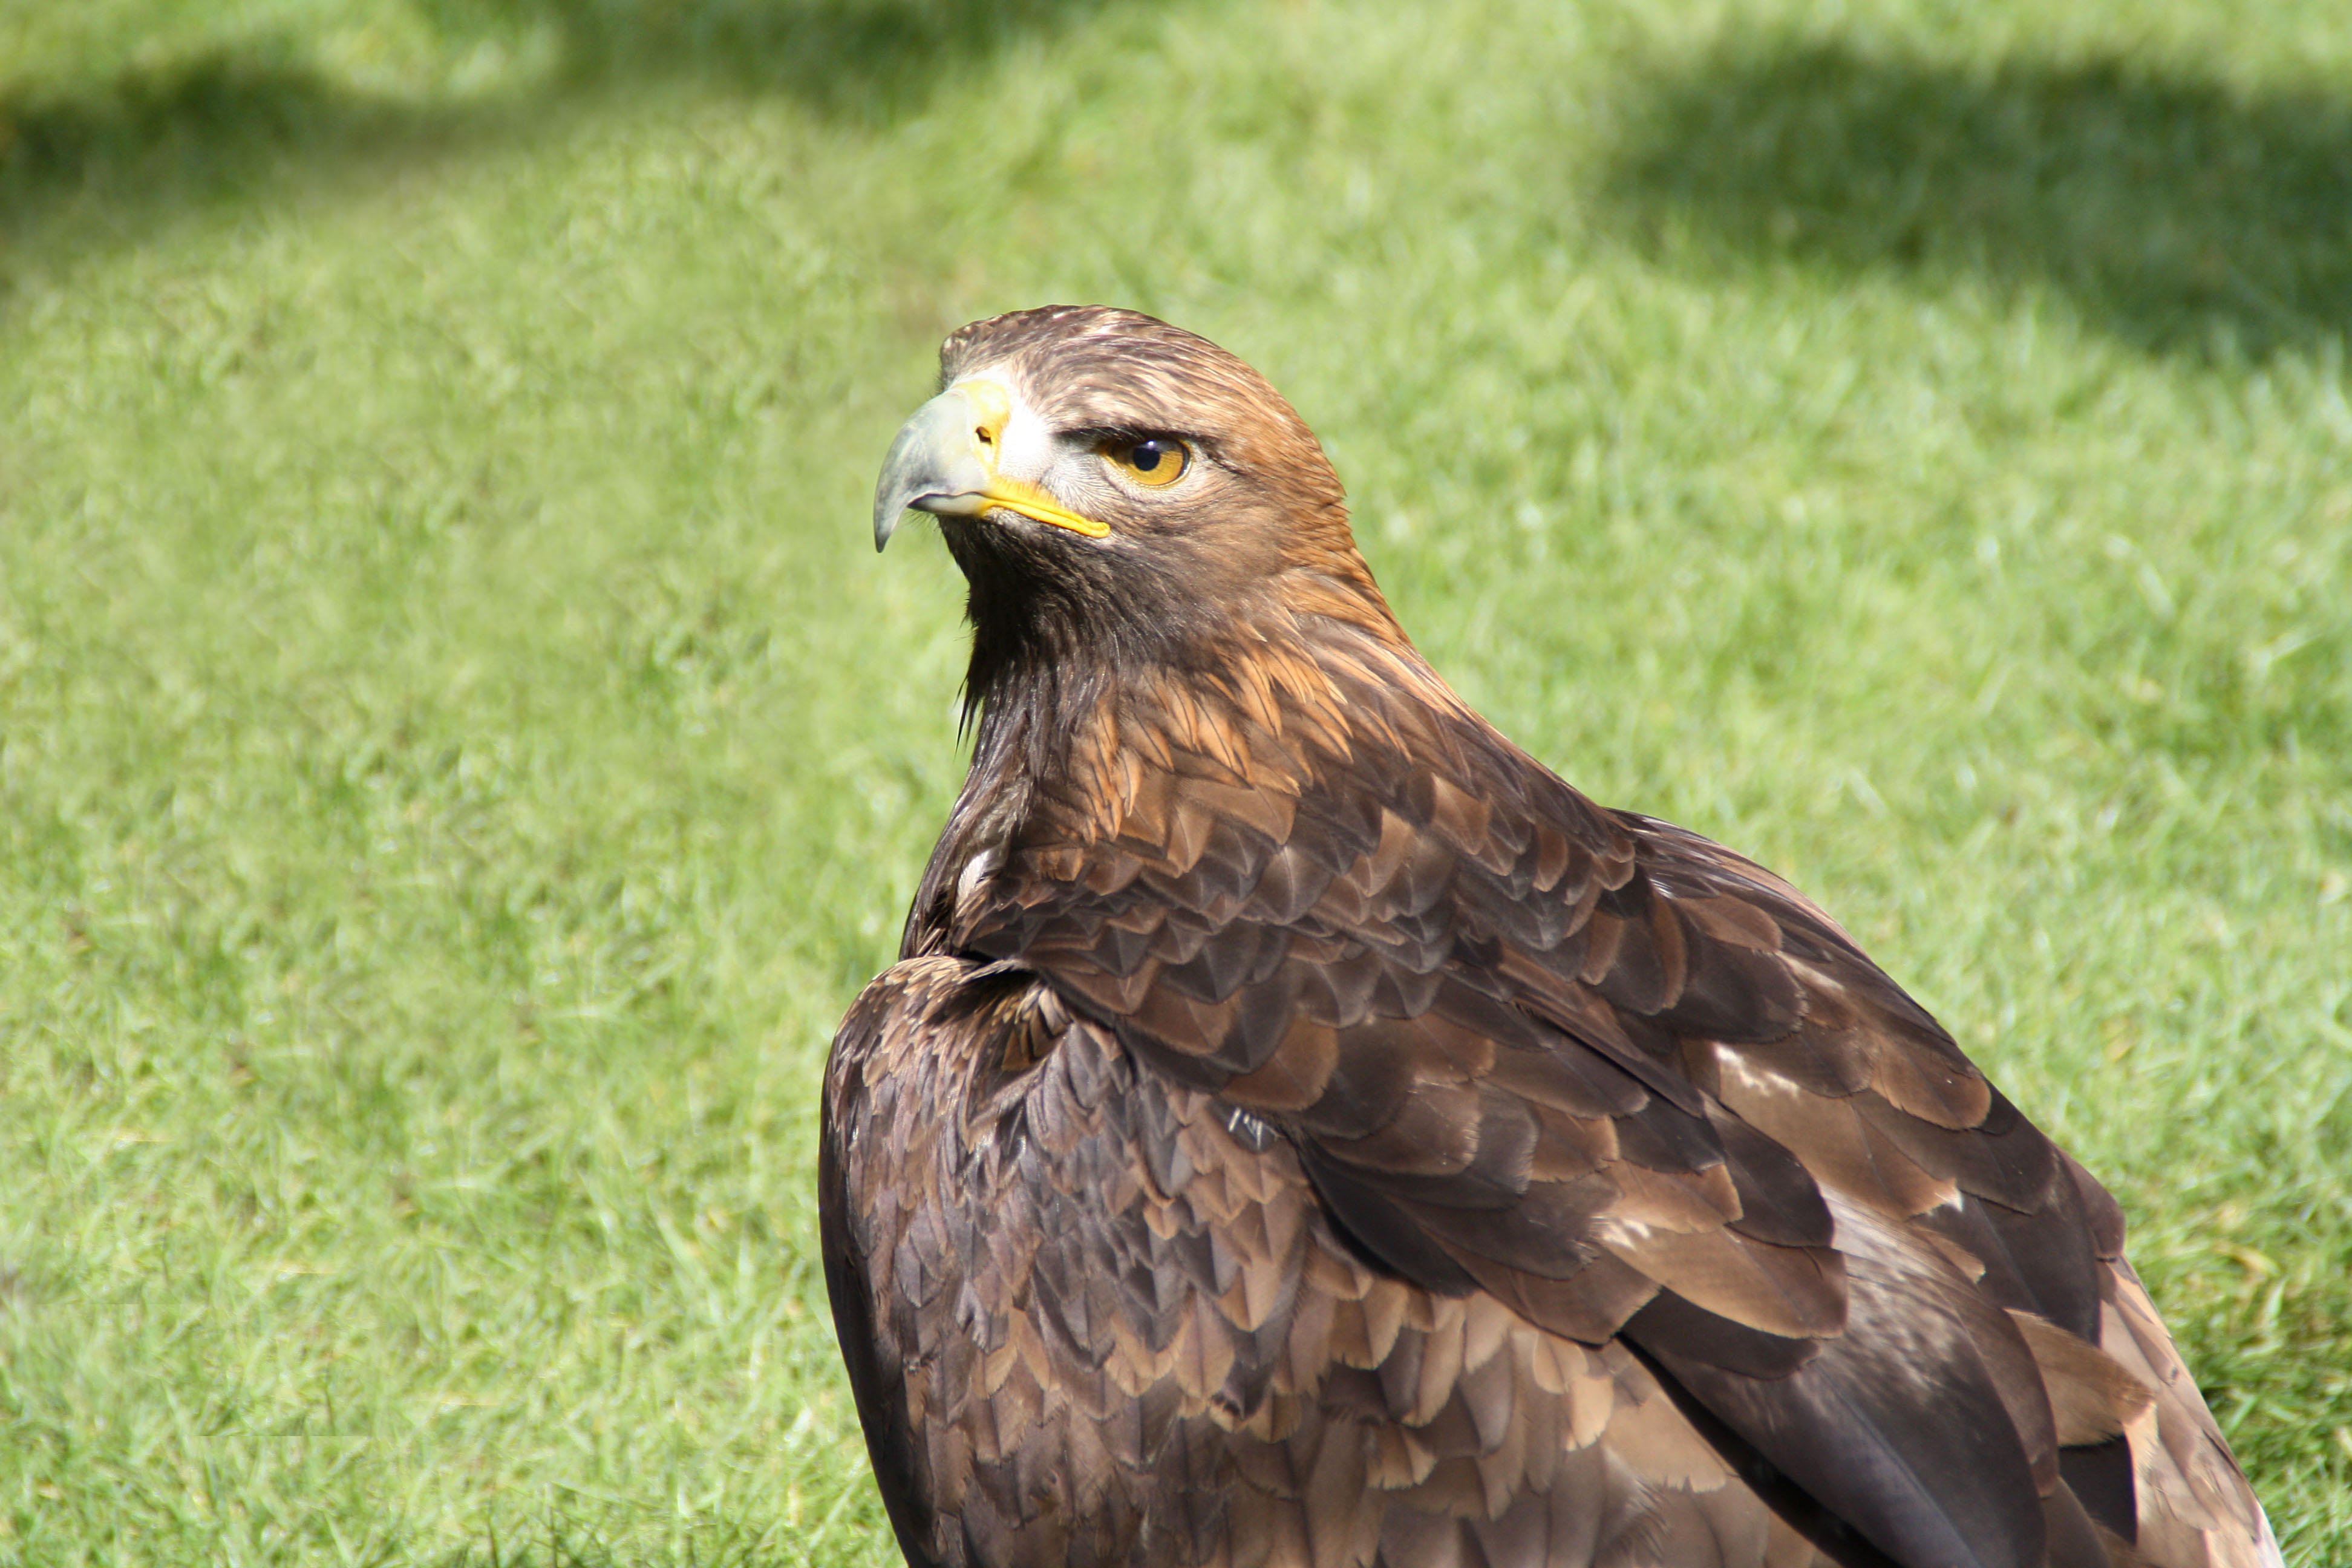
nature, bird, animal, fly, wildlife, beak, eagle, hawk, close, feather, fauna, raptor, bird of prey, birds, vertebrate, creature, vulture, falcon, buzzard, falconry, adler, golden eagle, accipitriformes